Three Hummocks Islands

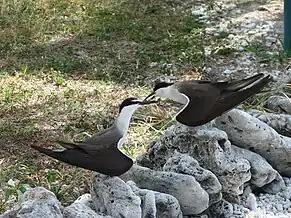
The island group is an important site for breeding bridled terns

The Three Hummocks Islands are a group of small granite islands, with a collective area of 190 ha, lying off the east coast of Arnhem Land’s Gove Peninsula in the north-western Gulf of Carpentaria, in the Northern Territory of Australia. They are important as a nesting site for terns.